Pergamon Altar

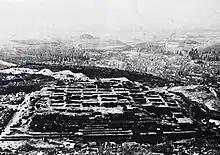
Foundation of the Pergamon Altar after excavation, c. 1880

Earlier versions of the altar were leveled in Pergamon, and to enhance the utility of the acropolis several terraces were laid out. The path connecting the lower part of the town with the acropolis led directly past the self-contained and now extended sacred altar area, which could be accessed from the east. Thus visitors in antiquity first saw the frieze on the eastern face of the altar, on which the chief Greek gods were portrayed. First, at the right (northern) side of the eastern frieze, Hera, Heracles, Zeus, Athena and Ares were shown engaged in battle. In the background to the right there was not only the wall of another terrace, presumably containing many statues; the visitor also viewed the simple Doric Athena temple which had been erected 150 years earlier on the terrace above. The western side of the altar with the stairway was in alignment with the Athena temple, despite the elevation difference. It was probably the case that the altar arose in direct relationship to the redesigning of the acropolis and was to be regarded as a primary, new construction and votive offering to the gods. In its freely accessible arrangement the altar was conceived so that visitors could walk around it. This inevitably led to further intended lines of sight.